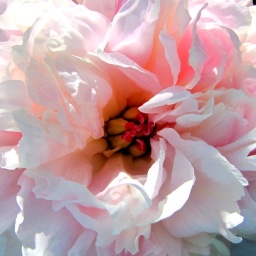
Pale pink and white Peony in my garden